Turkic peoples

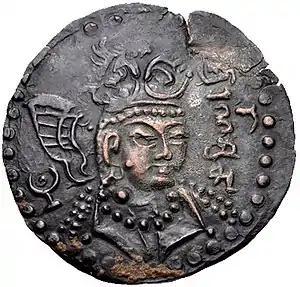
An early Turk Shahi ruler named Sri Ranasrikari "The Lord who brings excellence through war" (Brahmi script). In this realistic portrait, he wears the Turkic double-lapel caftan. Late 7th to early 8th century CE.

The Arab Muslim Umayyads and Abbasids fought against the pagan Turks in the Türgesh Khaganate in the Muslim conquest of Transoxiana. Turkic soldiers in the army of the Abbasid caliphs emerged as the de facto rulers of most of the Muslim Middle East (apart from Syria and Egypt), particularly after the 10th century. Examples of regional de facto independent states include the short lived Tulunids and Ikhshidids in Egypt. The Oghuz and other tribes captured and dominated various countries under the leadership of the Seljuk dynasty and eventually captured the territories of the Abbasid dynasty and the Byzantine Empire.